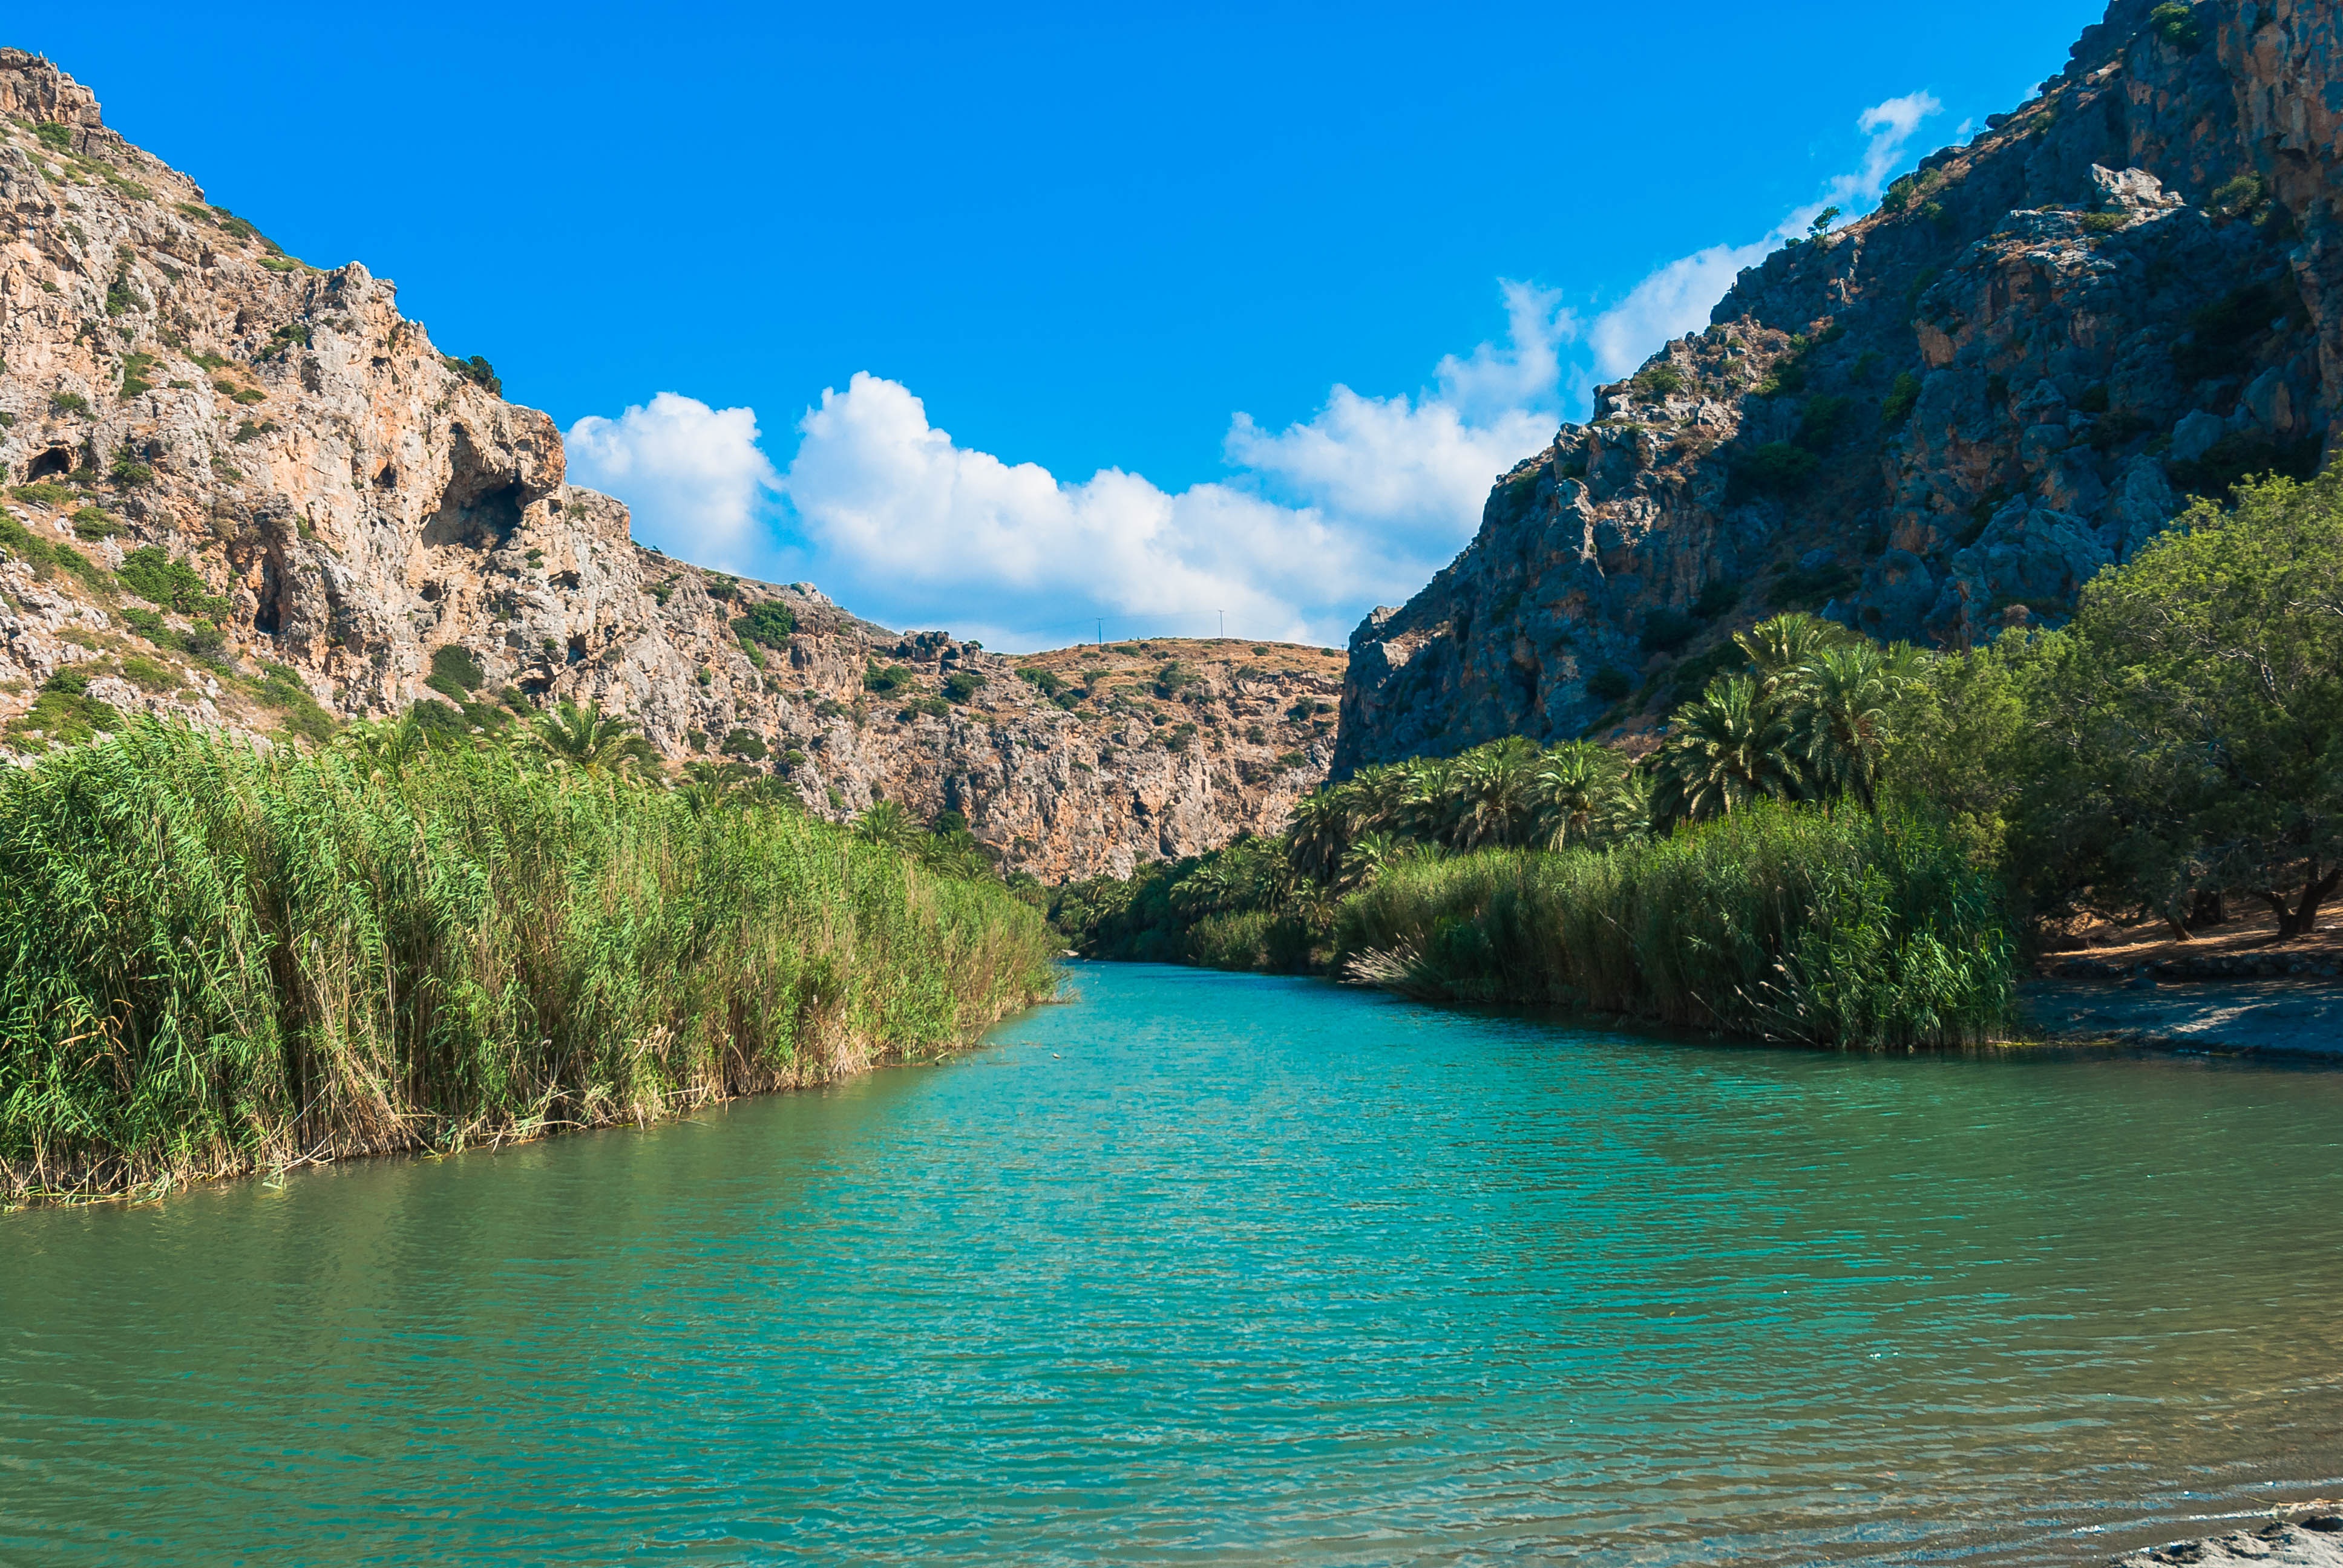
landscape, sea, water, nature, mountain, lake, river, valley, mountain range, color, bay, fjord, reservoir, body of water, mountains, loch, crete, landform, tarn, preveli, river nature, geographical feature, mountainous landforms